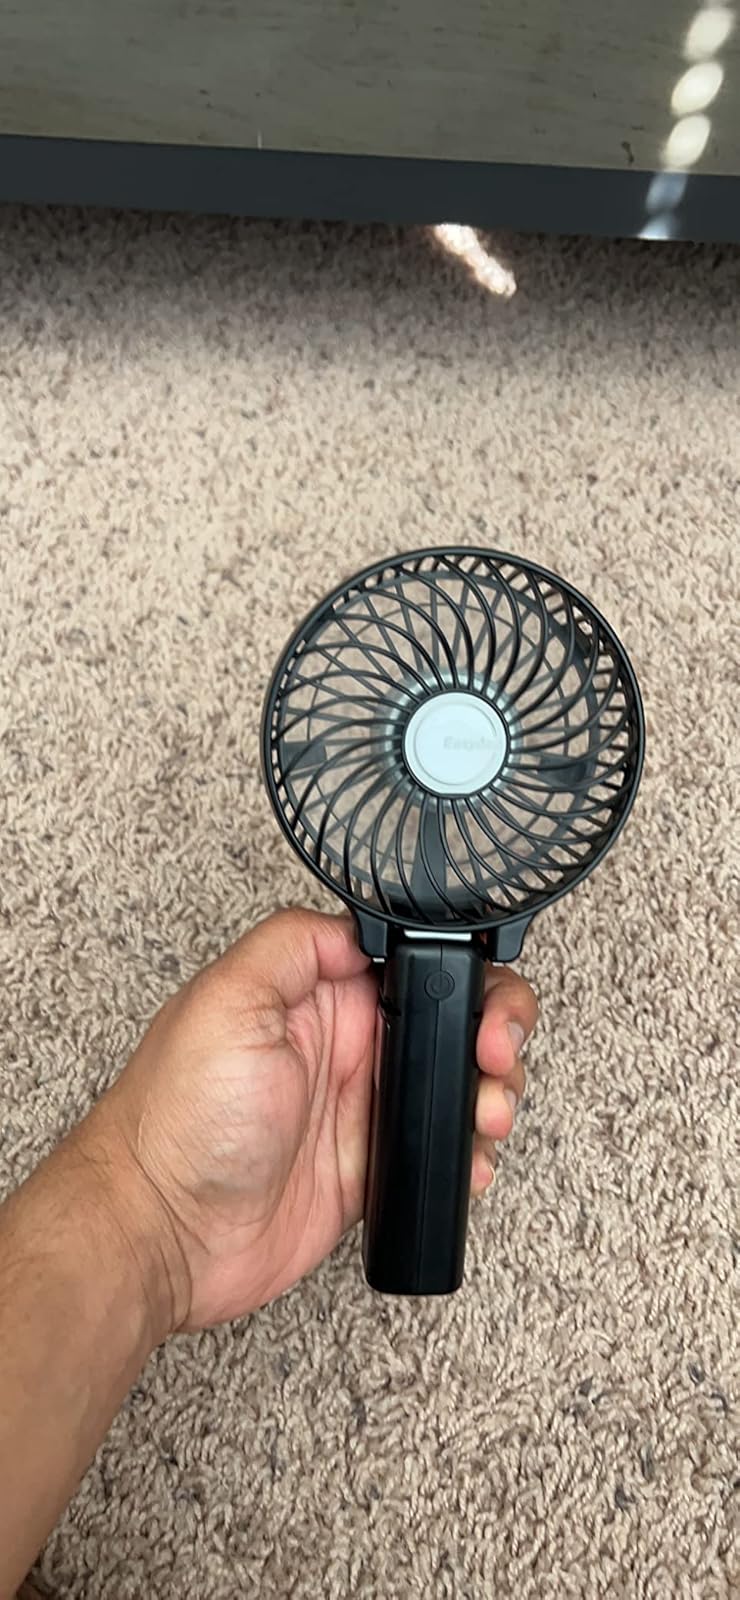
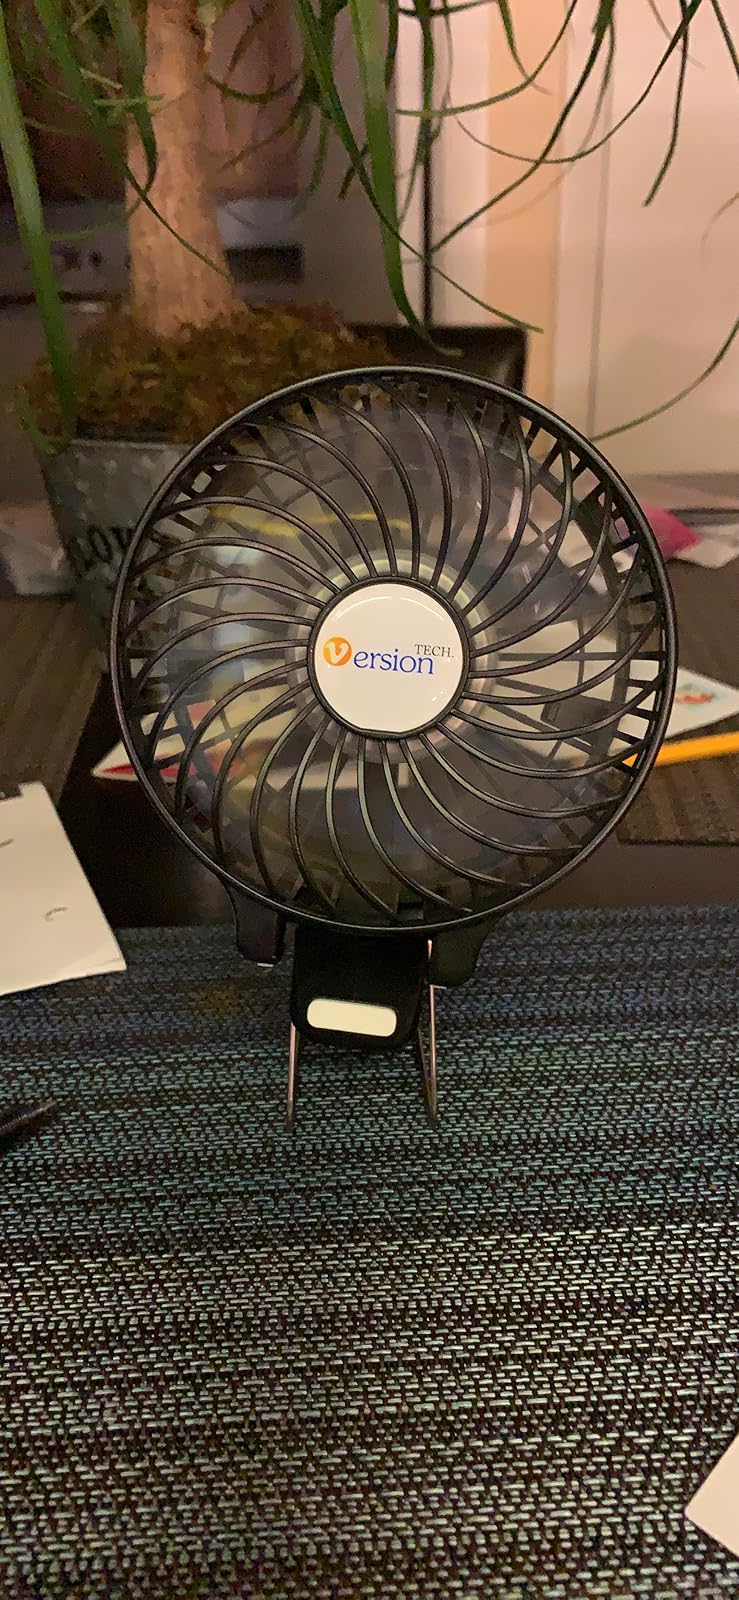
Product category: fan
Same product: no